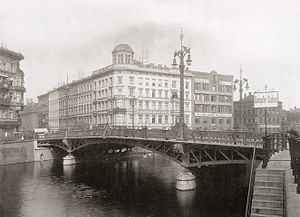
Weidendammer Brücke
Weidendammer Brücke, 1897
Weidendammer Brücke er en 73 meter lang bro, beliggende der hvor Friedrichstraße krydser Spree- floden i det centrale Mitte-distrikt i Berlin, Tyskland. Det er kendt for sit ornamentalske smedejernsrækværk, lanterner og kejserørne.